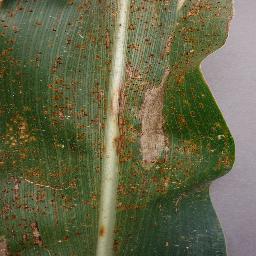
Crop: corn
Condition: (maize)_northern_blight